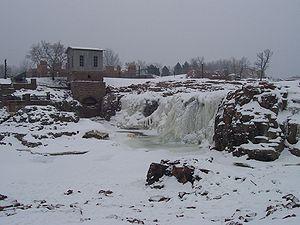
Le Dakota du Sud /dakɔta dy syd/ est un État du Nord des États-Unis, bordé à l'ouest par le Wyoming et le Montana, au nord par le Dakota du Nord, à l'est par le Minnesota et l'Iowa et au sud par le Nebraska. État situé dans l'ouest des plaines du Midwest, il possède un climat continental. Il compte 814 180 habitants en 2010. Sa capitale est Pierre et sa plus grande ville Sioux Falls, avec environ 154 000 habitants.